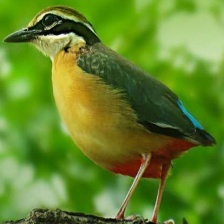
Species: INDIAN PITTA
Scientific name: PITTA BRACHYURA